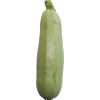
Label: Zucchini 1